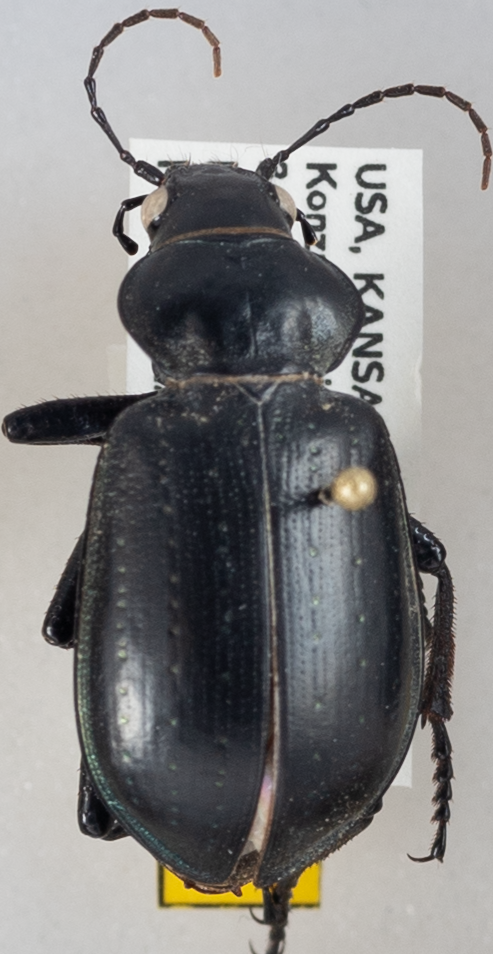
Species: Calosoma affine
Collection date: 2019-06-05
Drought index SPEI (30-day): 1.608
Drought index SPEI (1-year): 1.498
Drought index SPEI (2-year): -0.086